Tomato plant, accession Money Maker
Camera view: bottom (45 deg); turntable rotation: 90 degrees
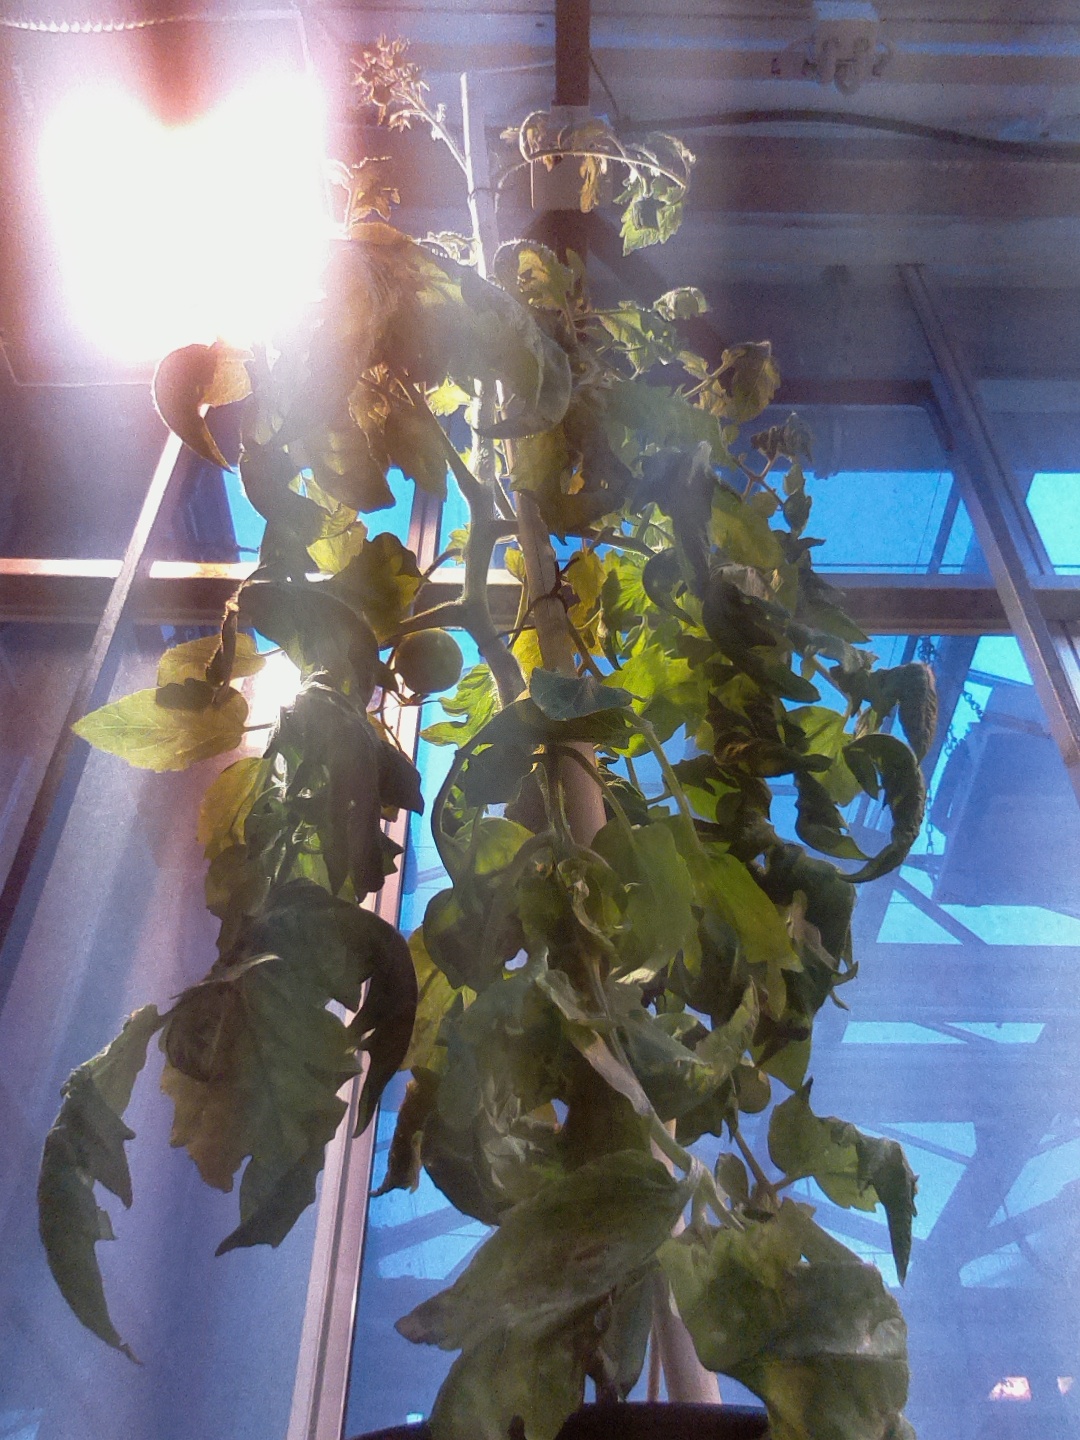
BBCH growth stage 77: 70%-80% of final fruit size